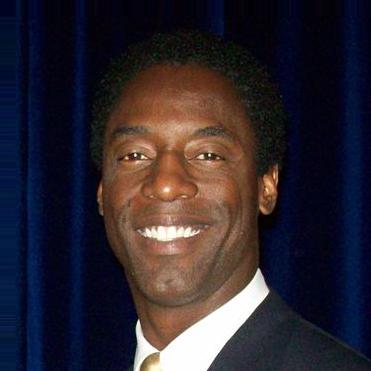
Age: 44